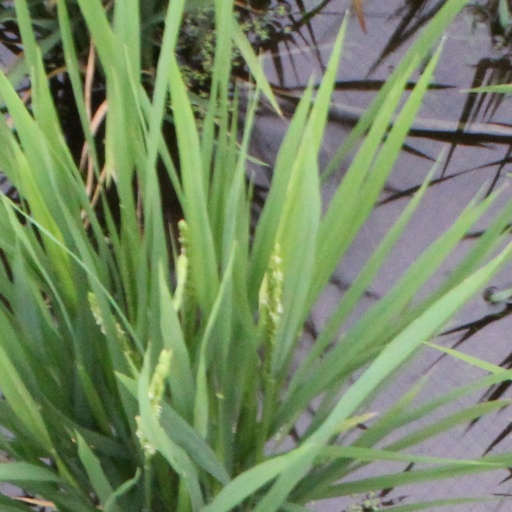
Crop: rice